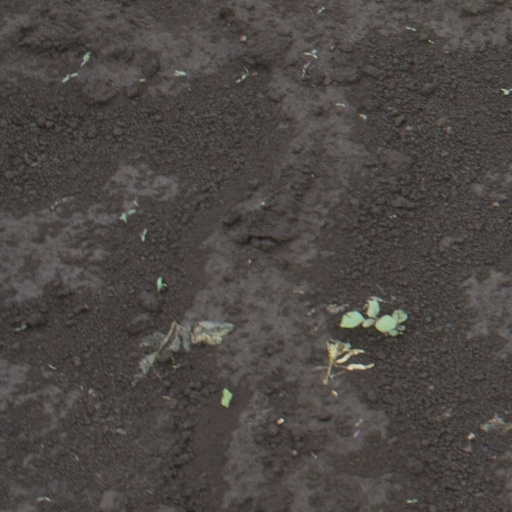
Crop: soybean